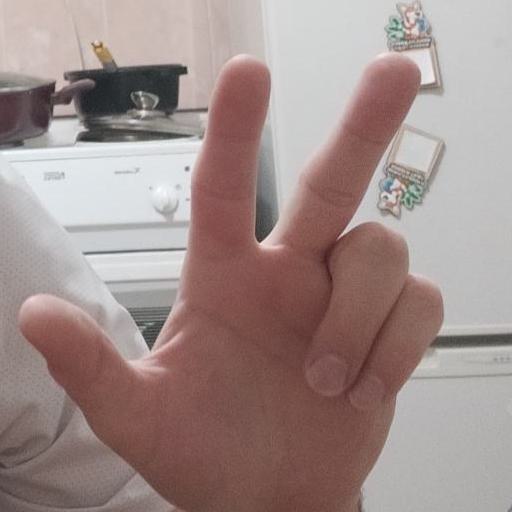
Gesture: three2